Annie Chikhwaza

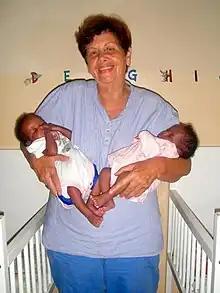
The founder of Kondanani Children's Village in Malawi, Annie Chikhwaza with two of the orphaned children in her care.

Born Antje Saakje Terpstra in Friesland in the Netherlands, the eldest daughter of a family of five children, she was trained as a psychiatric nurse in the Netherlands before moving to England in 1965 where she married David William Robson in March 1966. She and her husband moved to South Africa the same year and they had four children before they divorced in 1982. In 1980 she started Rhema Alexandra, an organisation aimed at helping to alleviate poverty in what was a volatile township, in the Johannesburg area. In 1993 she married Lewis Chikhwaza, a Malawian pastor and moved to Bvumbwe near Blantyre where she continued to help the poor and started a nursery school. In 1996 she sustained a brutal attack on her life which made headlines in the Malawian media. Malawi News Online reported: "The Dutch woman married to Pastor Lewis Chikhwaza of the Bible Faith Ministries of Blantyre sustained multiple injuries when a horde of angry villagers descended on her executing instant justice." Though she nearly died, Chikhwaza survived the attack and went back to South Africa to recuperate but returned to Malawi 18 months later. Standing with an HIV/AIDS-infected baby, she felt the call to start an orphanage,she and Lewis founded Kondandani Children's Village in 1998.